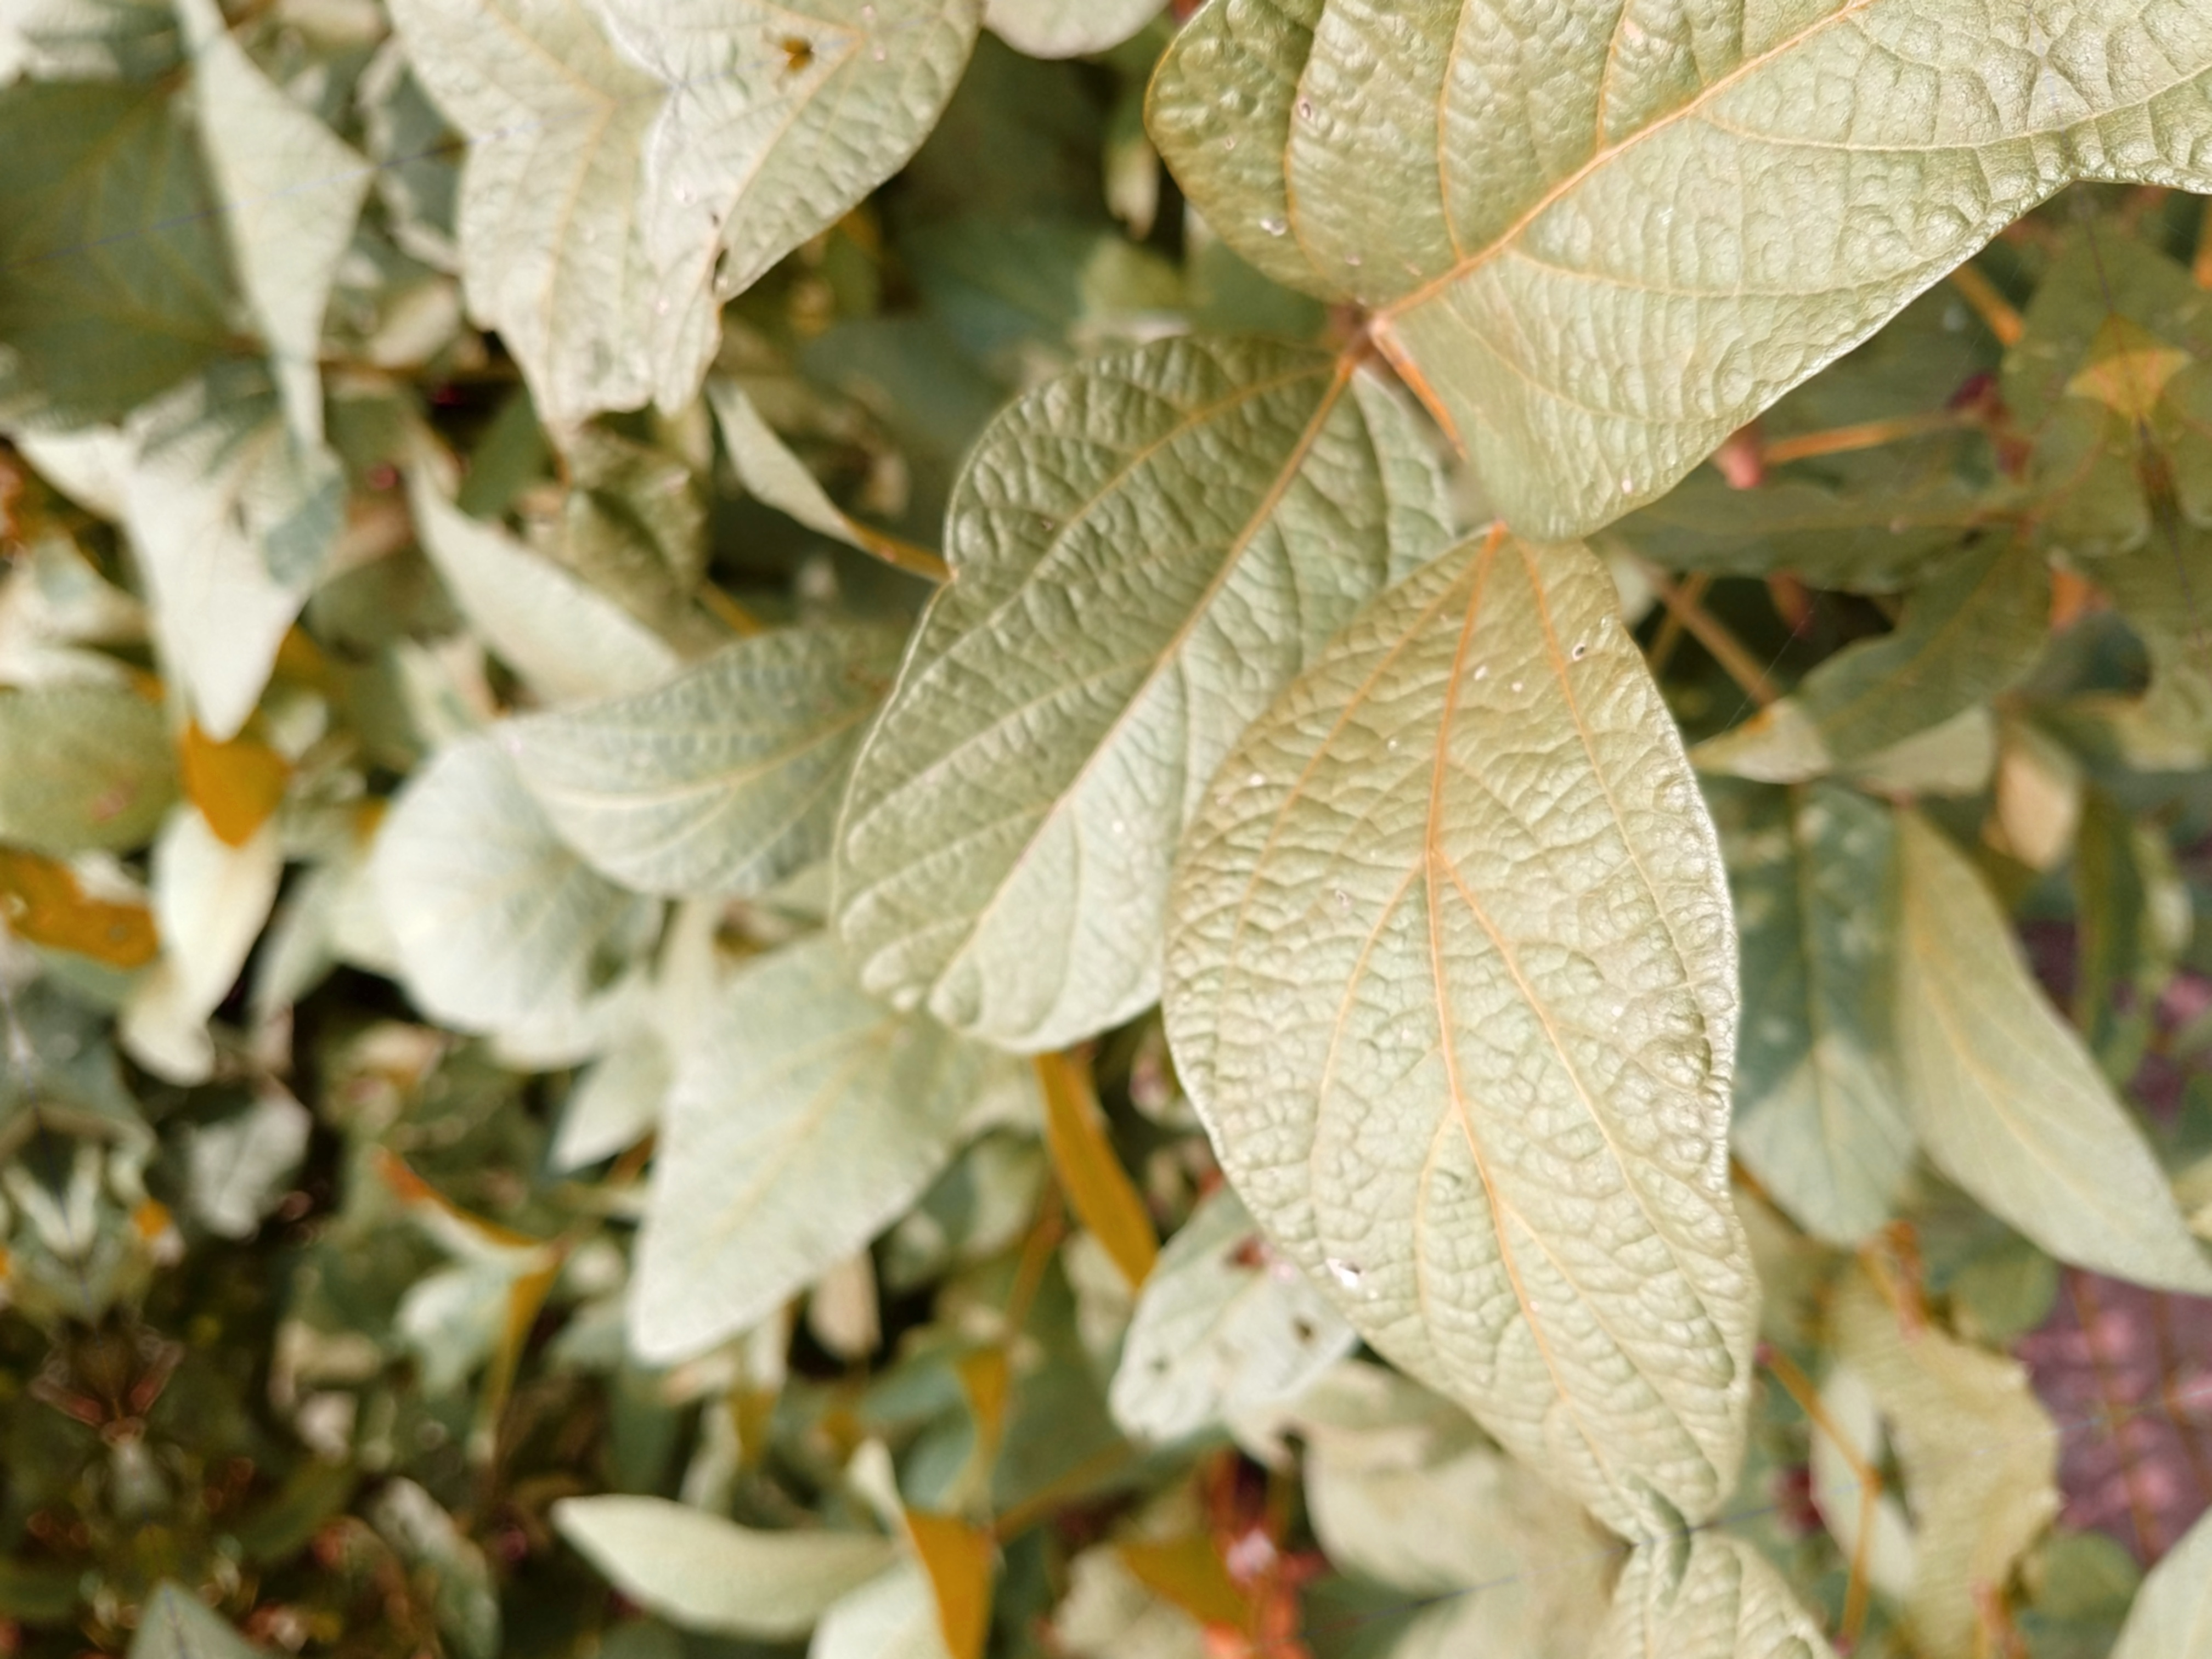
Label: Disease